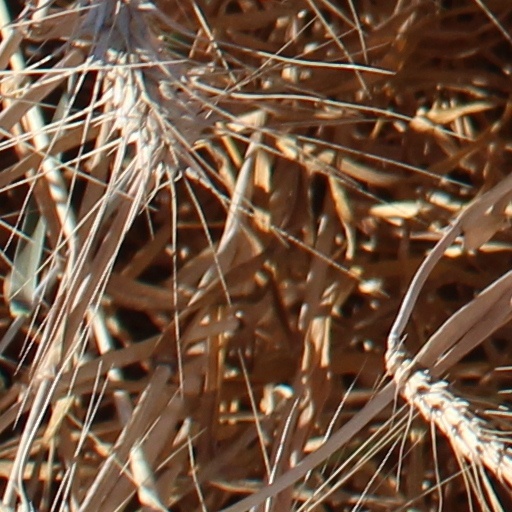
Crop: wheat